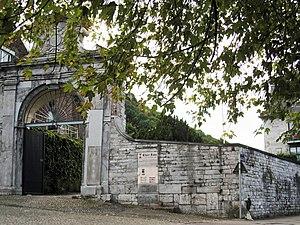
Certaines parties de l'ancien couvent des Croisiers, sis rue des Larrons n° 23, à savoir: le porche d'entrée Louis XIV
Cette page regroupe l'ensemble du patrimoine immobilier classé de la ville belge de Huy.